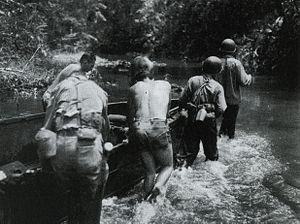
La 25ᵉ division d'infanterie des États-Unis est mise sur pied le 1ᵉʳ octobre 1941 à Schofield Barracks, territoire d’Hawaï, soit à la même date que la 24ᵉ Division d’Infanterie.